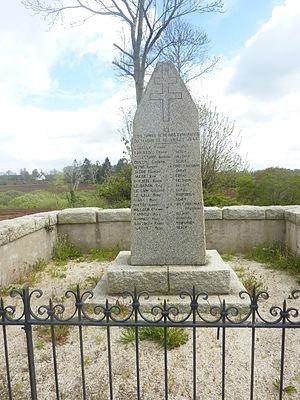
Monument commémoratif des fusillés de Kernabat le 15 juillet 1944
Scaër [skɛʁ] est une commune du département du Finistère, dans la région Bretagne, en France. Connu pour être un haut lieu du gouren, ce sport a valu à Scaër le surnom de « pays des lutteurs ».
Rosporden [ʁɔspɔʁdɛ̃] est une commune du département du Finistère, dans la région Bretagne, en France. Ses habitants se nomment les Rospordinois et les Rospordinoises.